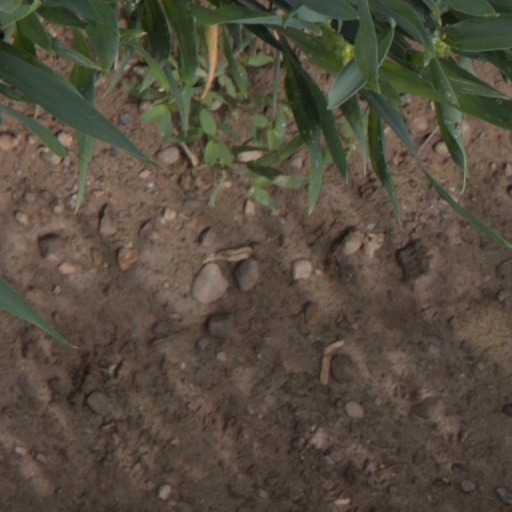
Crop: wheat